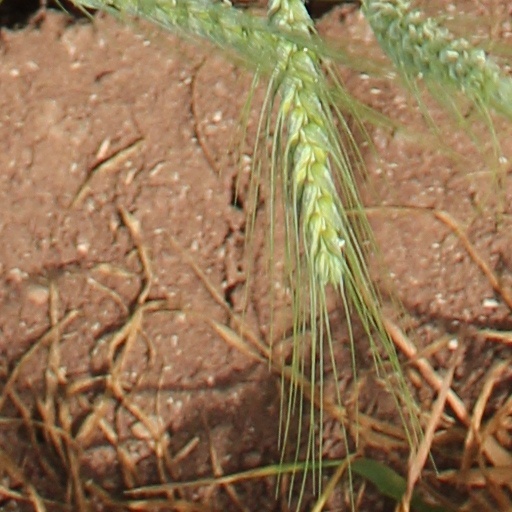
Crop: wheat